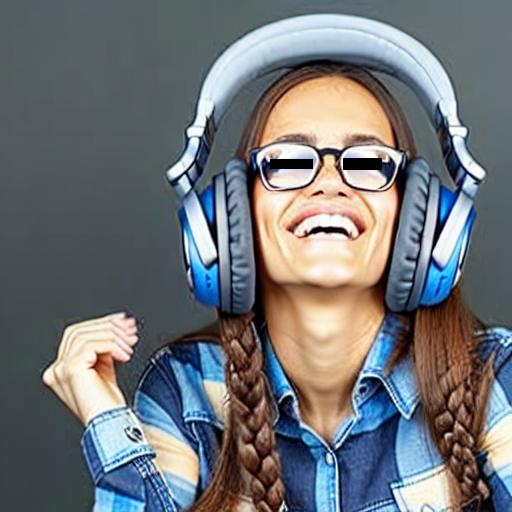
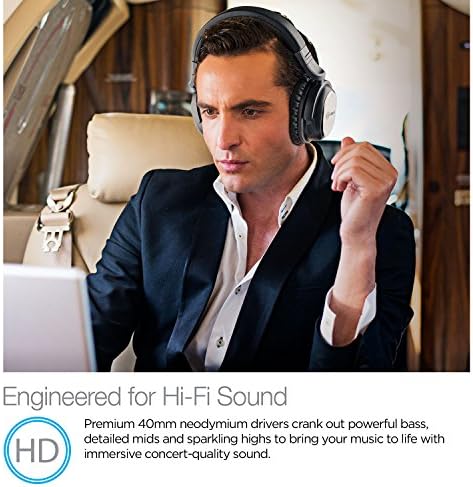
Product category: headphones
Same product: no